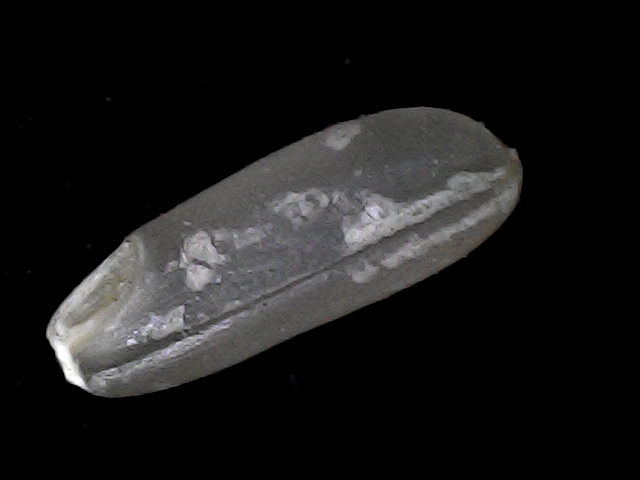
Rice variety: BD93